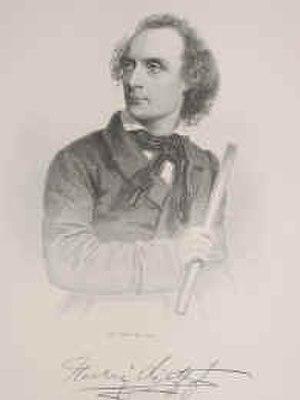
Henry Charles Litolff, né à Londres le 6 février 1818 et mort à Bois-Colombes le 6 août 1891, est un pianiste virtuose et compositeur français célèbre en son temps.